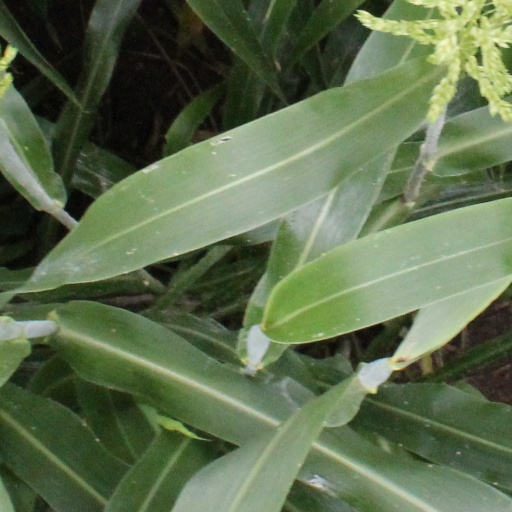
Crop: sorghum